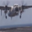
Label: airplane